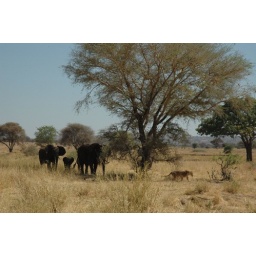
Elephant moms charging a lion to protect their babies.  Poor lion was just sitting under a tree snacking on a zebra.